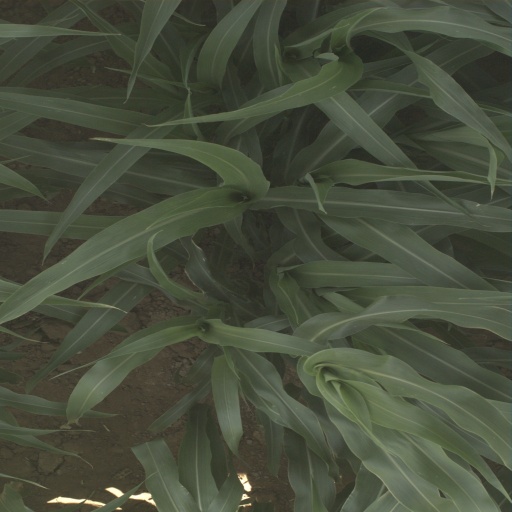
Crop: sorghum